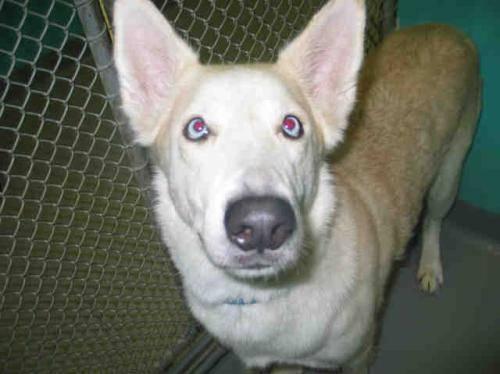
dog